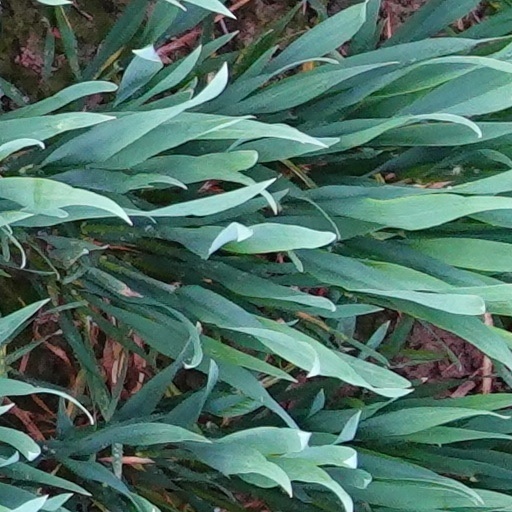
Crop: wheat